Ararat Province

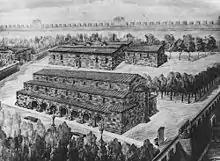
Drawing of the central square of the ancient Armenian capital city of Dvin. The main cathedral of St. Grigor (3rd-5th century), with a small church of St. Sarkis to the right (6th century), and the residence of the Catholicos on the left (5th century)

Ararat has an area of 2,090 km (7% of total area of Armenia). It occupies the east of the central part of modern-day Armenia. From the north, it has borders with Armavir Province, Yerevan and Kotayk Province. From the east, its bordered by Gegharkunik and Vayots Dzor. Iğdır Province of Turkey and Azerbaijan's Nakhchivan Autonomous Republic respectively form the western and southern borders of the province.